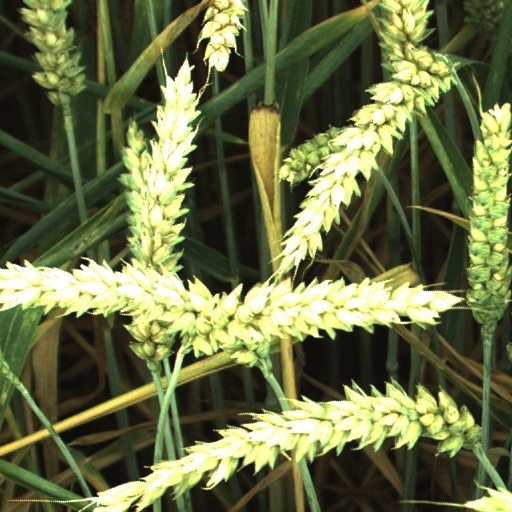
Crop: wheat